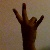
The image shows a hand gesture representing the number 7 in Indian Sign Language.